Cochrane Street

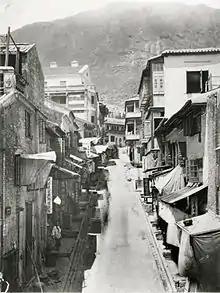
Cochrane Street in the 1870s

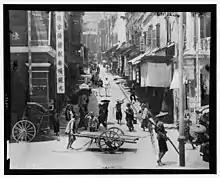
Intersection of Queen's Road Central and Cochrane Street in 1895. Photograph by William Henry Jackson.

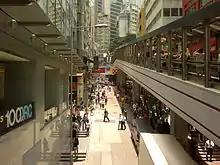
Cochrane Street near Stanley Street.

Cochrane Street is a hilly street between Queen's Road Central and the junction with Gage Street and Lyndhurst Terrace in Central, Hong Kong. The whole street hosts the Central–Mid-Levels escalators.